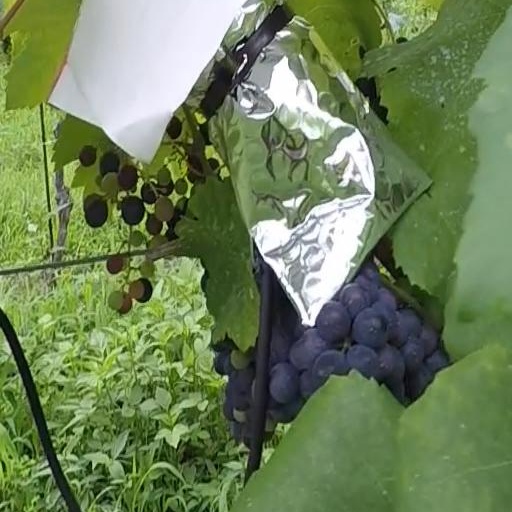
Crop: grape